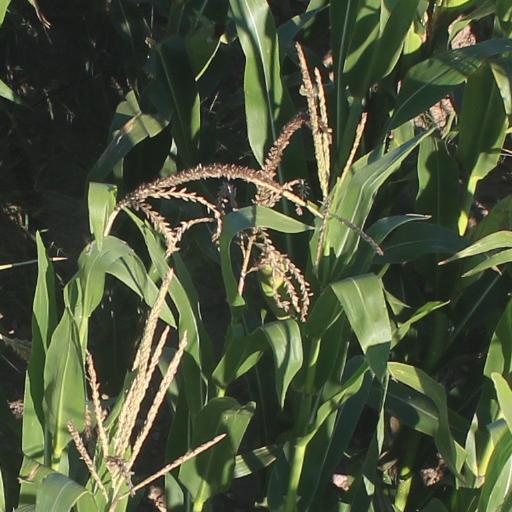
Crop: maize; corn